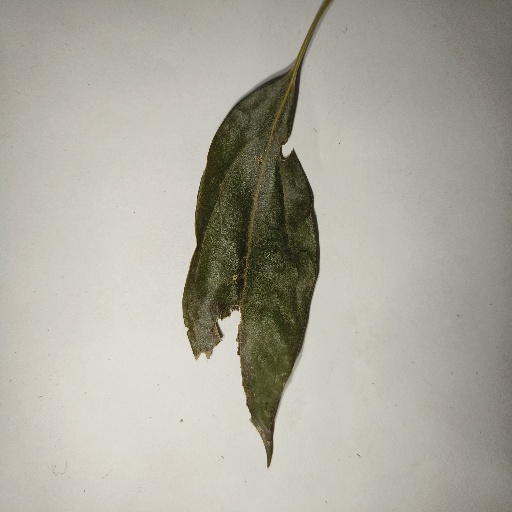
Species: Camphor
Leaf condition: Shot Hole